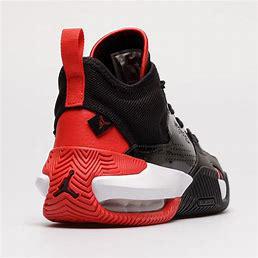
Brand: Jordan
Model: Stay Loyal 2